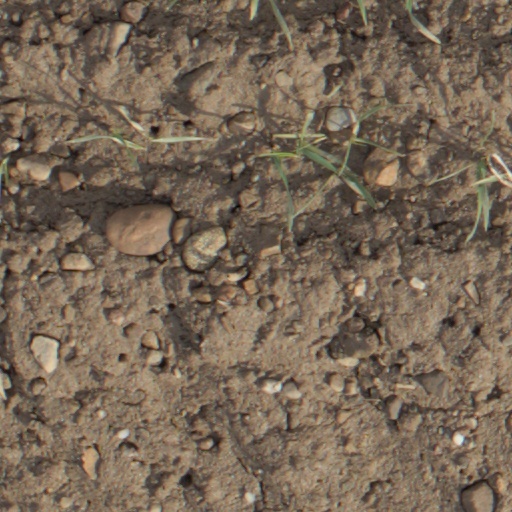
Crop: wheat